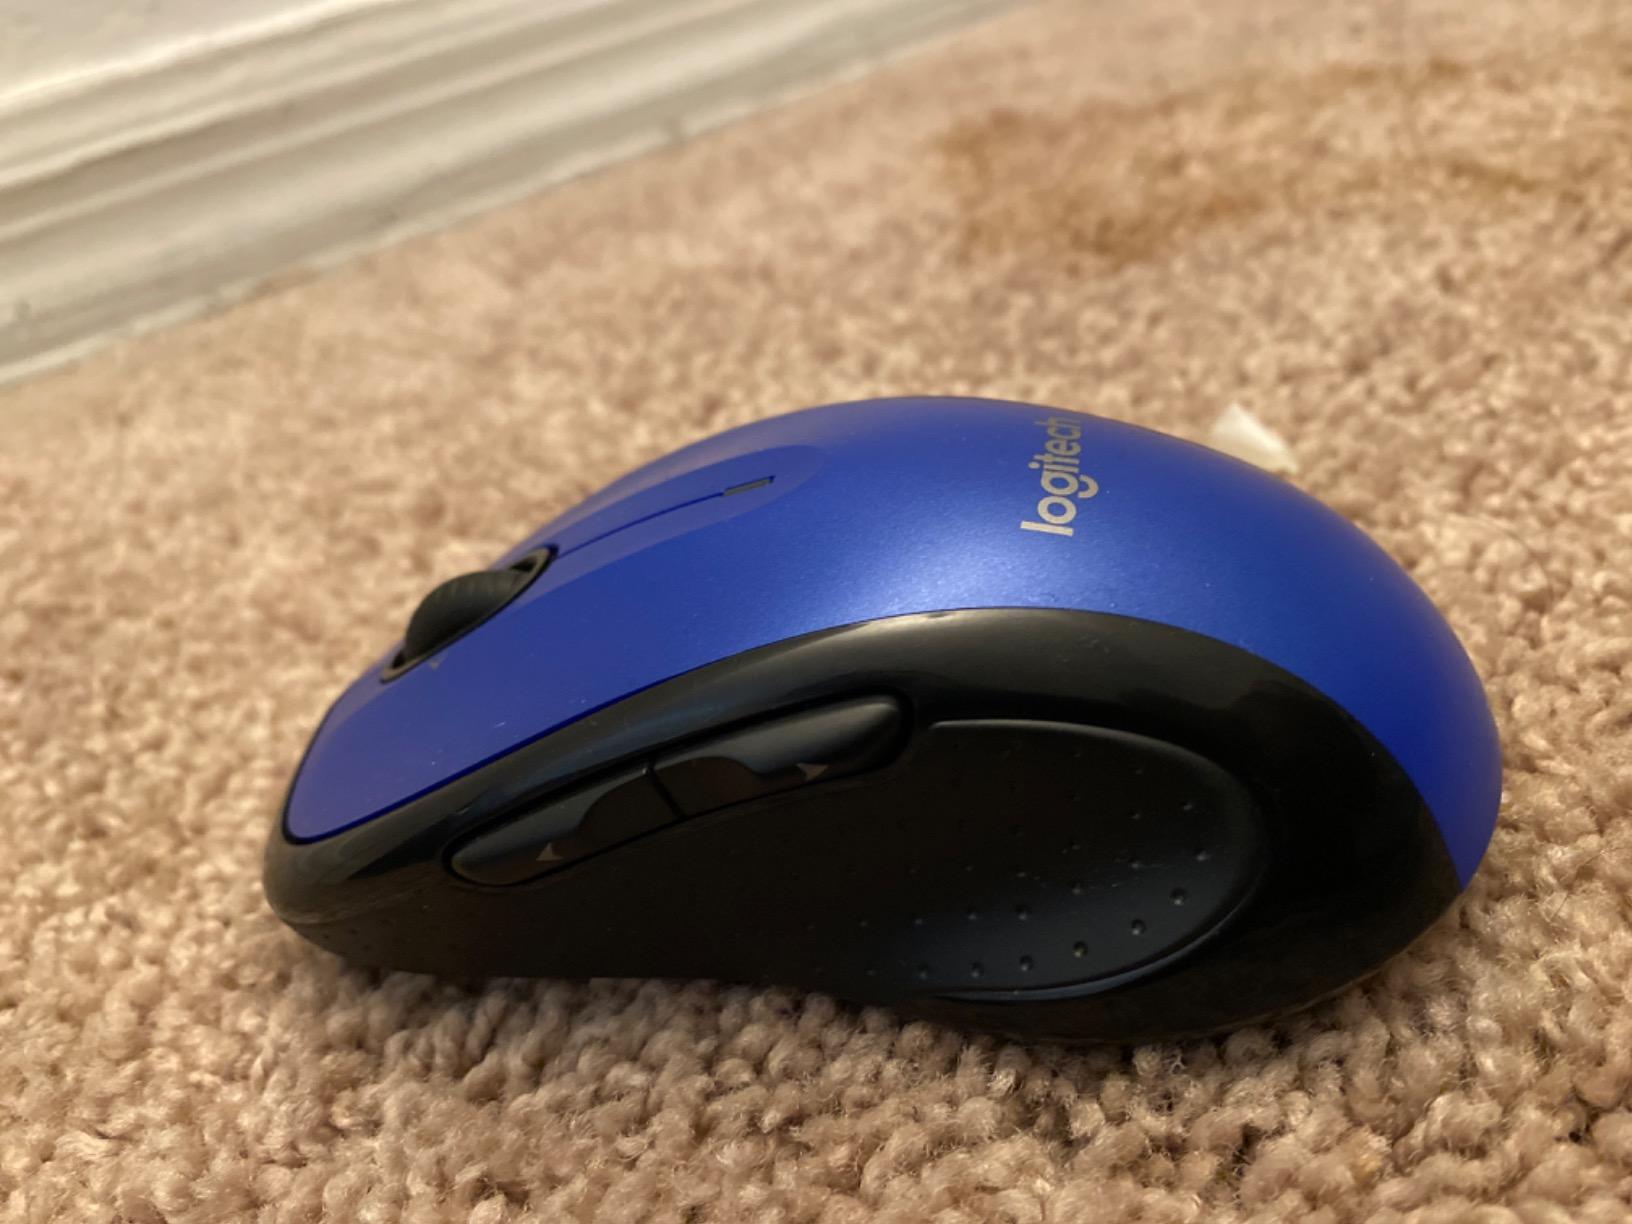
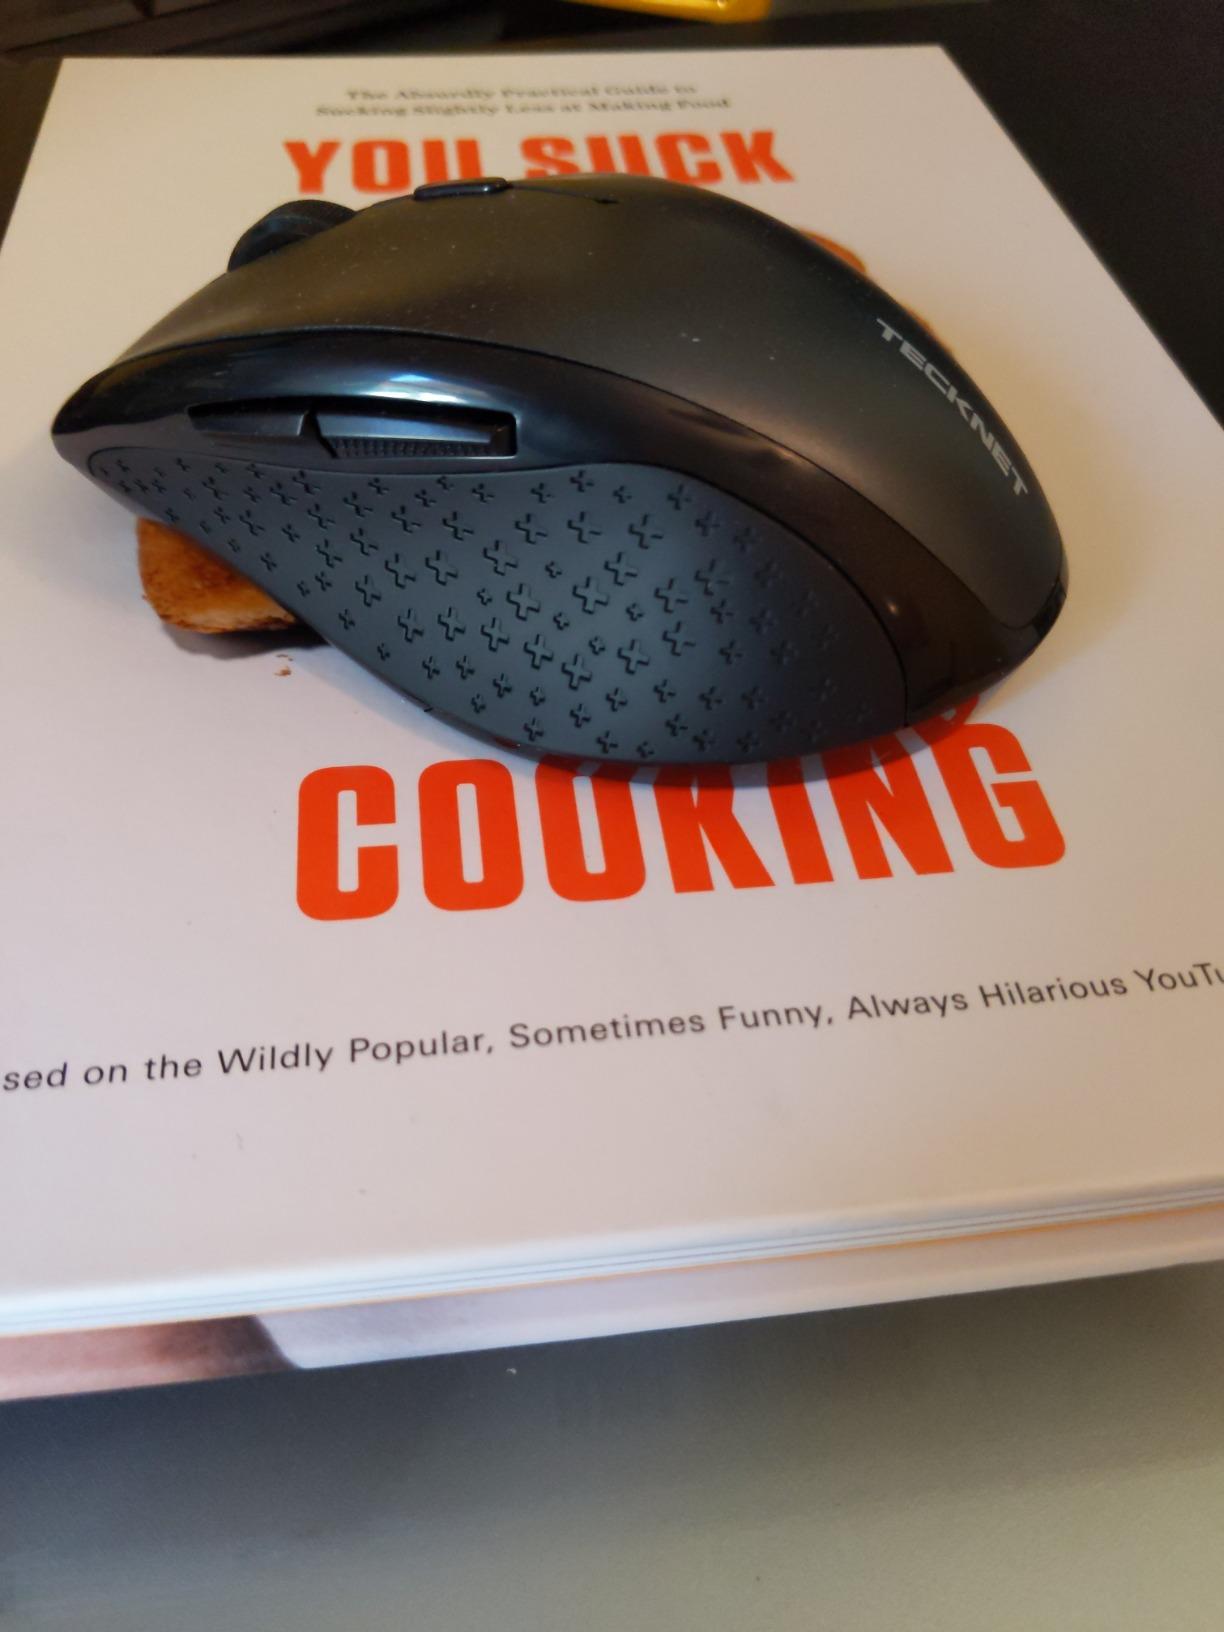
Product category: mouse
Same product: no